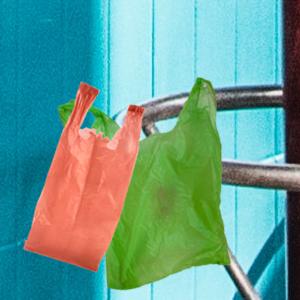
Label: plasticbags